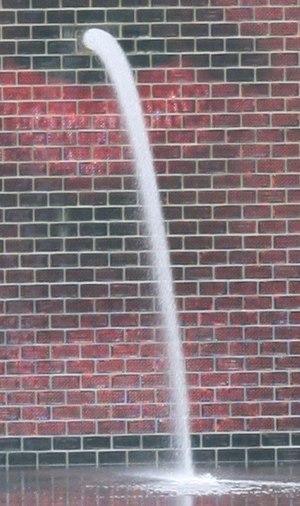
La Crown Fountain est une œuvre d'art urbain interactive et une sculpture numérique implantée au milieu du Millennium Park dans le secteur communautaire du Loop à Chicago. Conçue et réalisée par l'artiste catalan Jaume Plensa, elle a été inaugurée en juillet 2004.